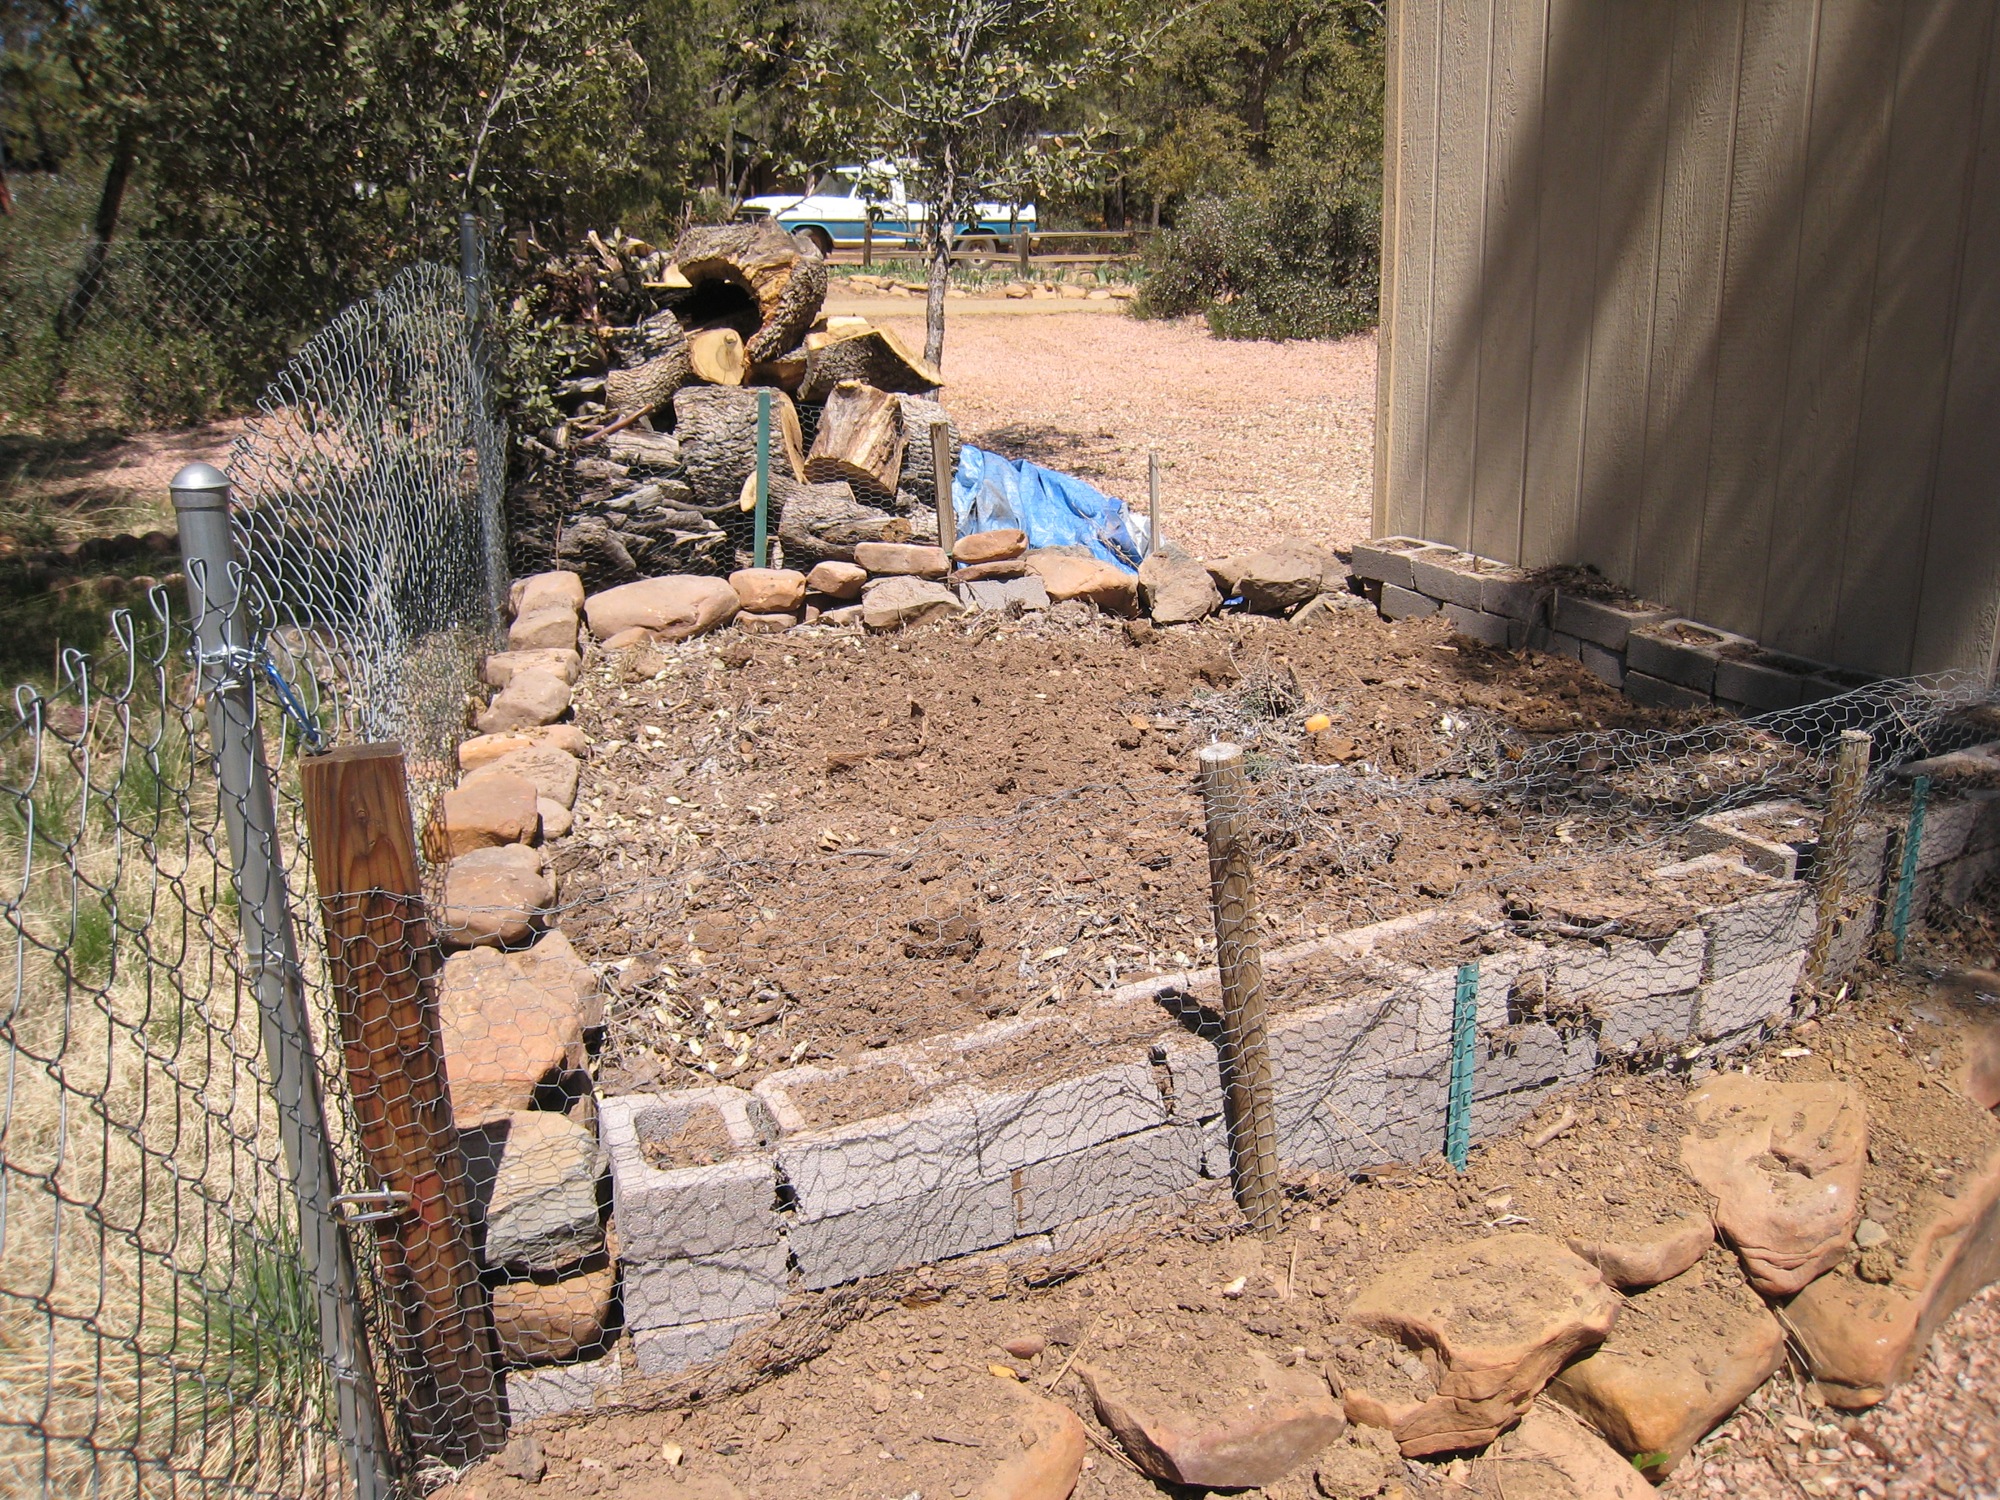
wall, construction, backyard, soil, stone wall, garden, brick, foundation, yard, unconsumption, 366photos